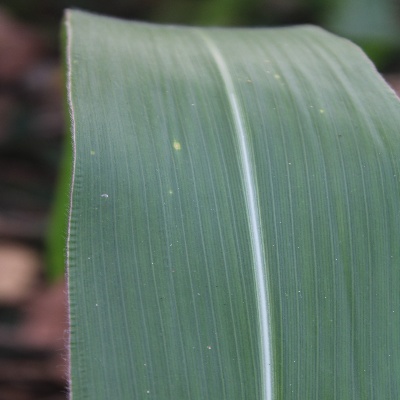
Crop: Maize
Condition: leaf spot